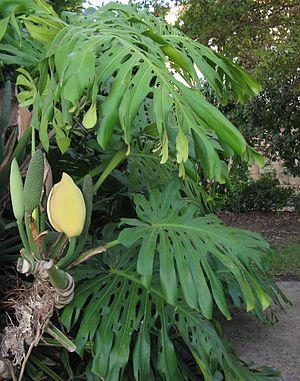
Le faux philodendron est une plante vivace de la famille des Araceae. Elle est très proche des philodendrons avec lesquels on la confond fréquemment en utilisant le nom de ce genre comme nom vernaculaire pour désigner les individus commercialisés comme plante ornementale d'appartement.